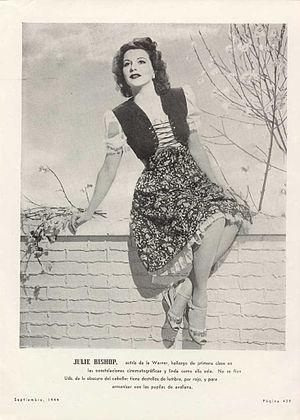
Julie Bishop, également créditée sous son nom de naissance Jacqueline Wells jusqu'en 1941, est une actrice américaine née le 30 août 1914 et morte le 30 août 2001, jour de ses 87 ans.